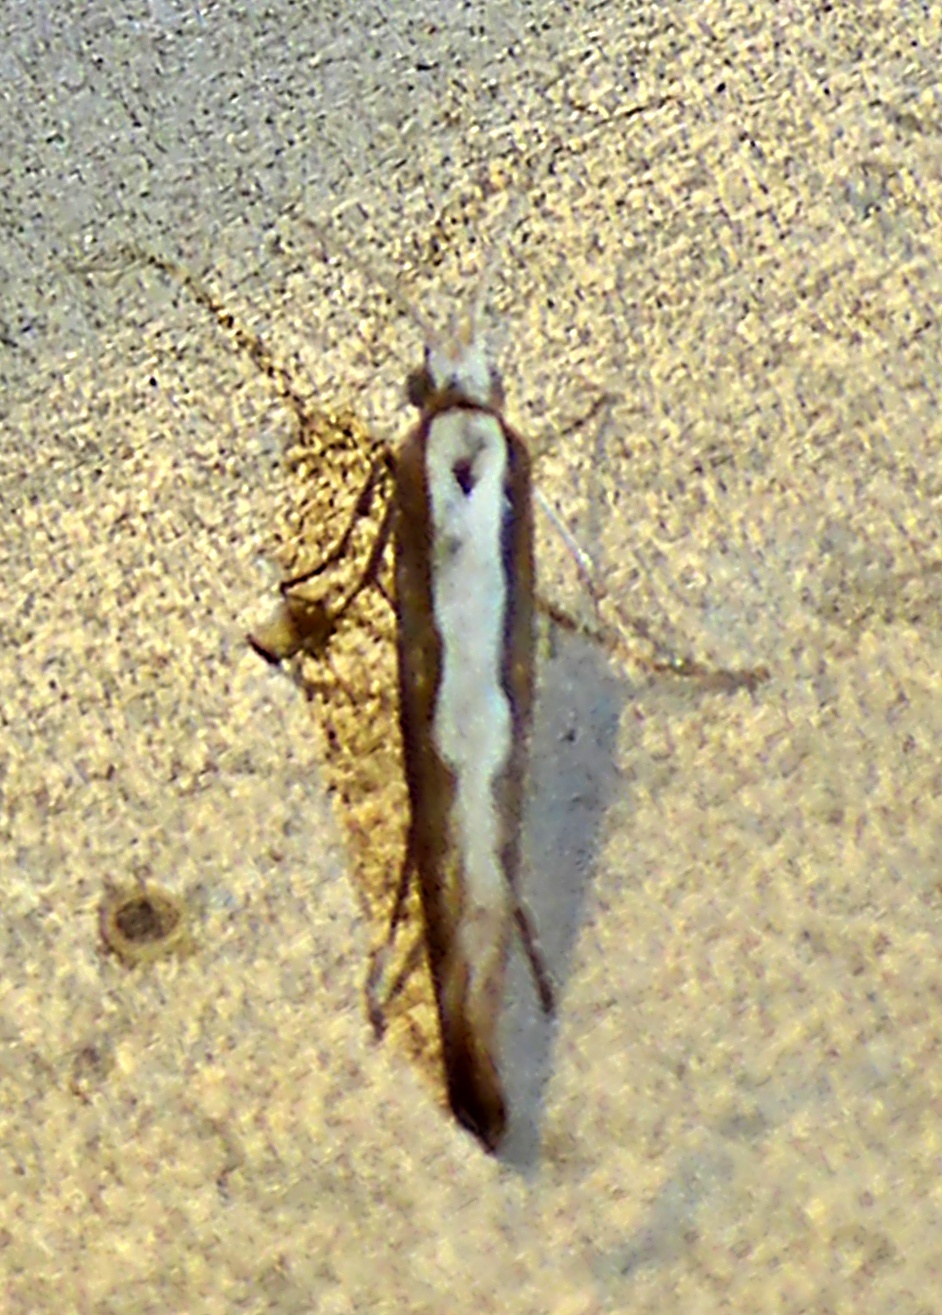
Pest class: diamondback_moth